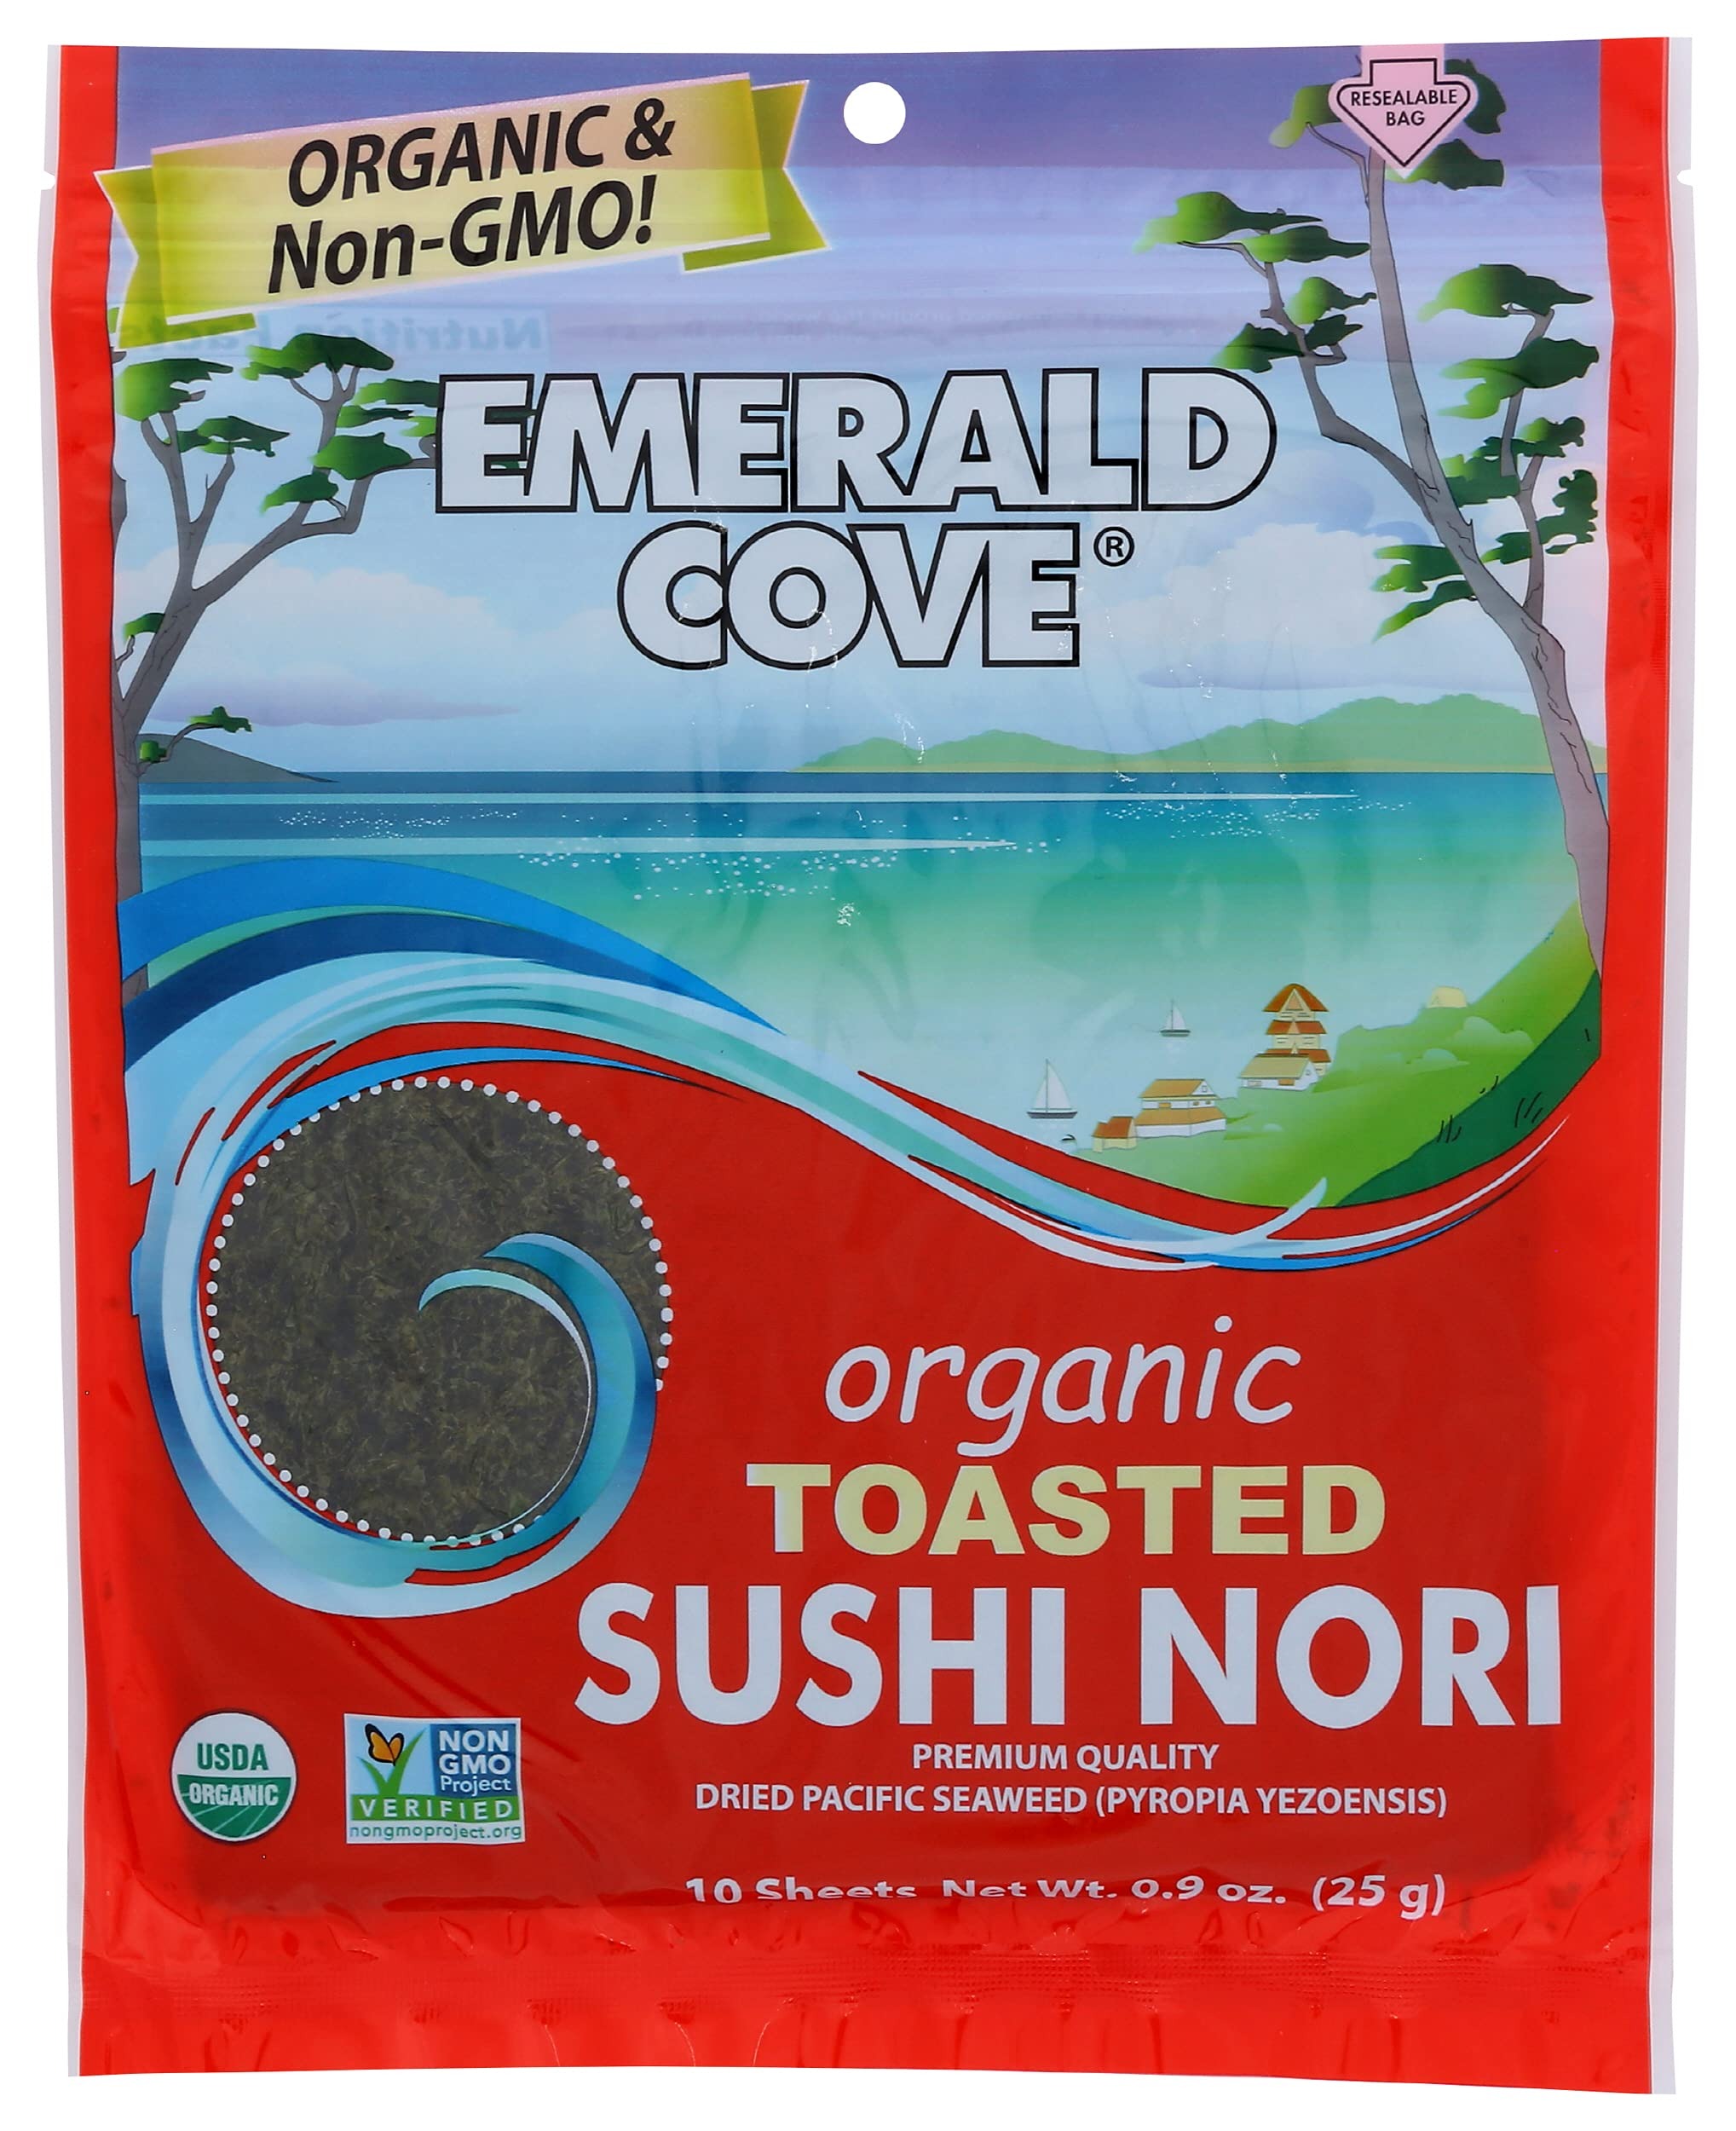
Item Name: Emerald Cove, Organic Pacific Nori, 0.9 Ounce
Bullet Point 1: Grocery
Bullet Point 2: The Japanese partner is a long-established nori producer with more than 100 years experience growing and processing nori
Bullet Point 3: Emerald Cove Organic Toasted Sushi Nori is cultivated from certified organic nori spores gathered from the previous year's crop
Value: 5.25
Unit: Ounce

Price: 58.1